Anthony Richardson (American football)

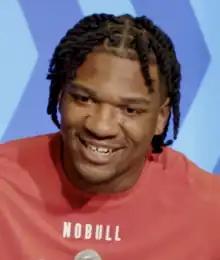
Richardson in 2023

Anthony Dashawn Richardson Sr. (born May 22, 2002) is an American professional football quarterback for the Indianapolis Colts of the National Football League (NFL). He played college football for the Florida Gators and was selected by the Colts fourth overall in the 2023 NFL draft.